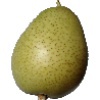
Label: Pear 1